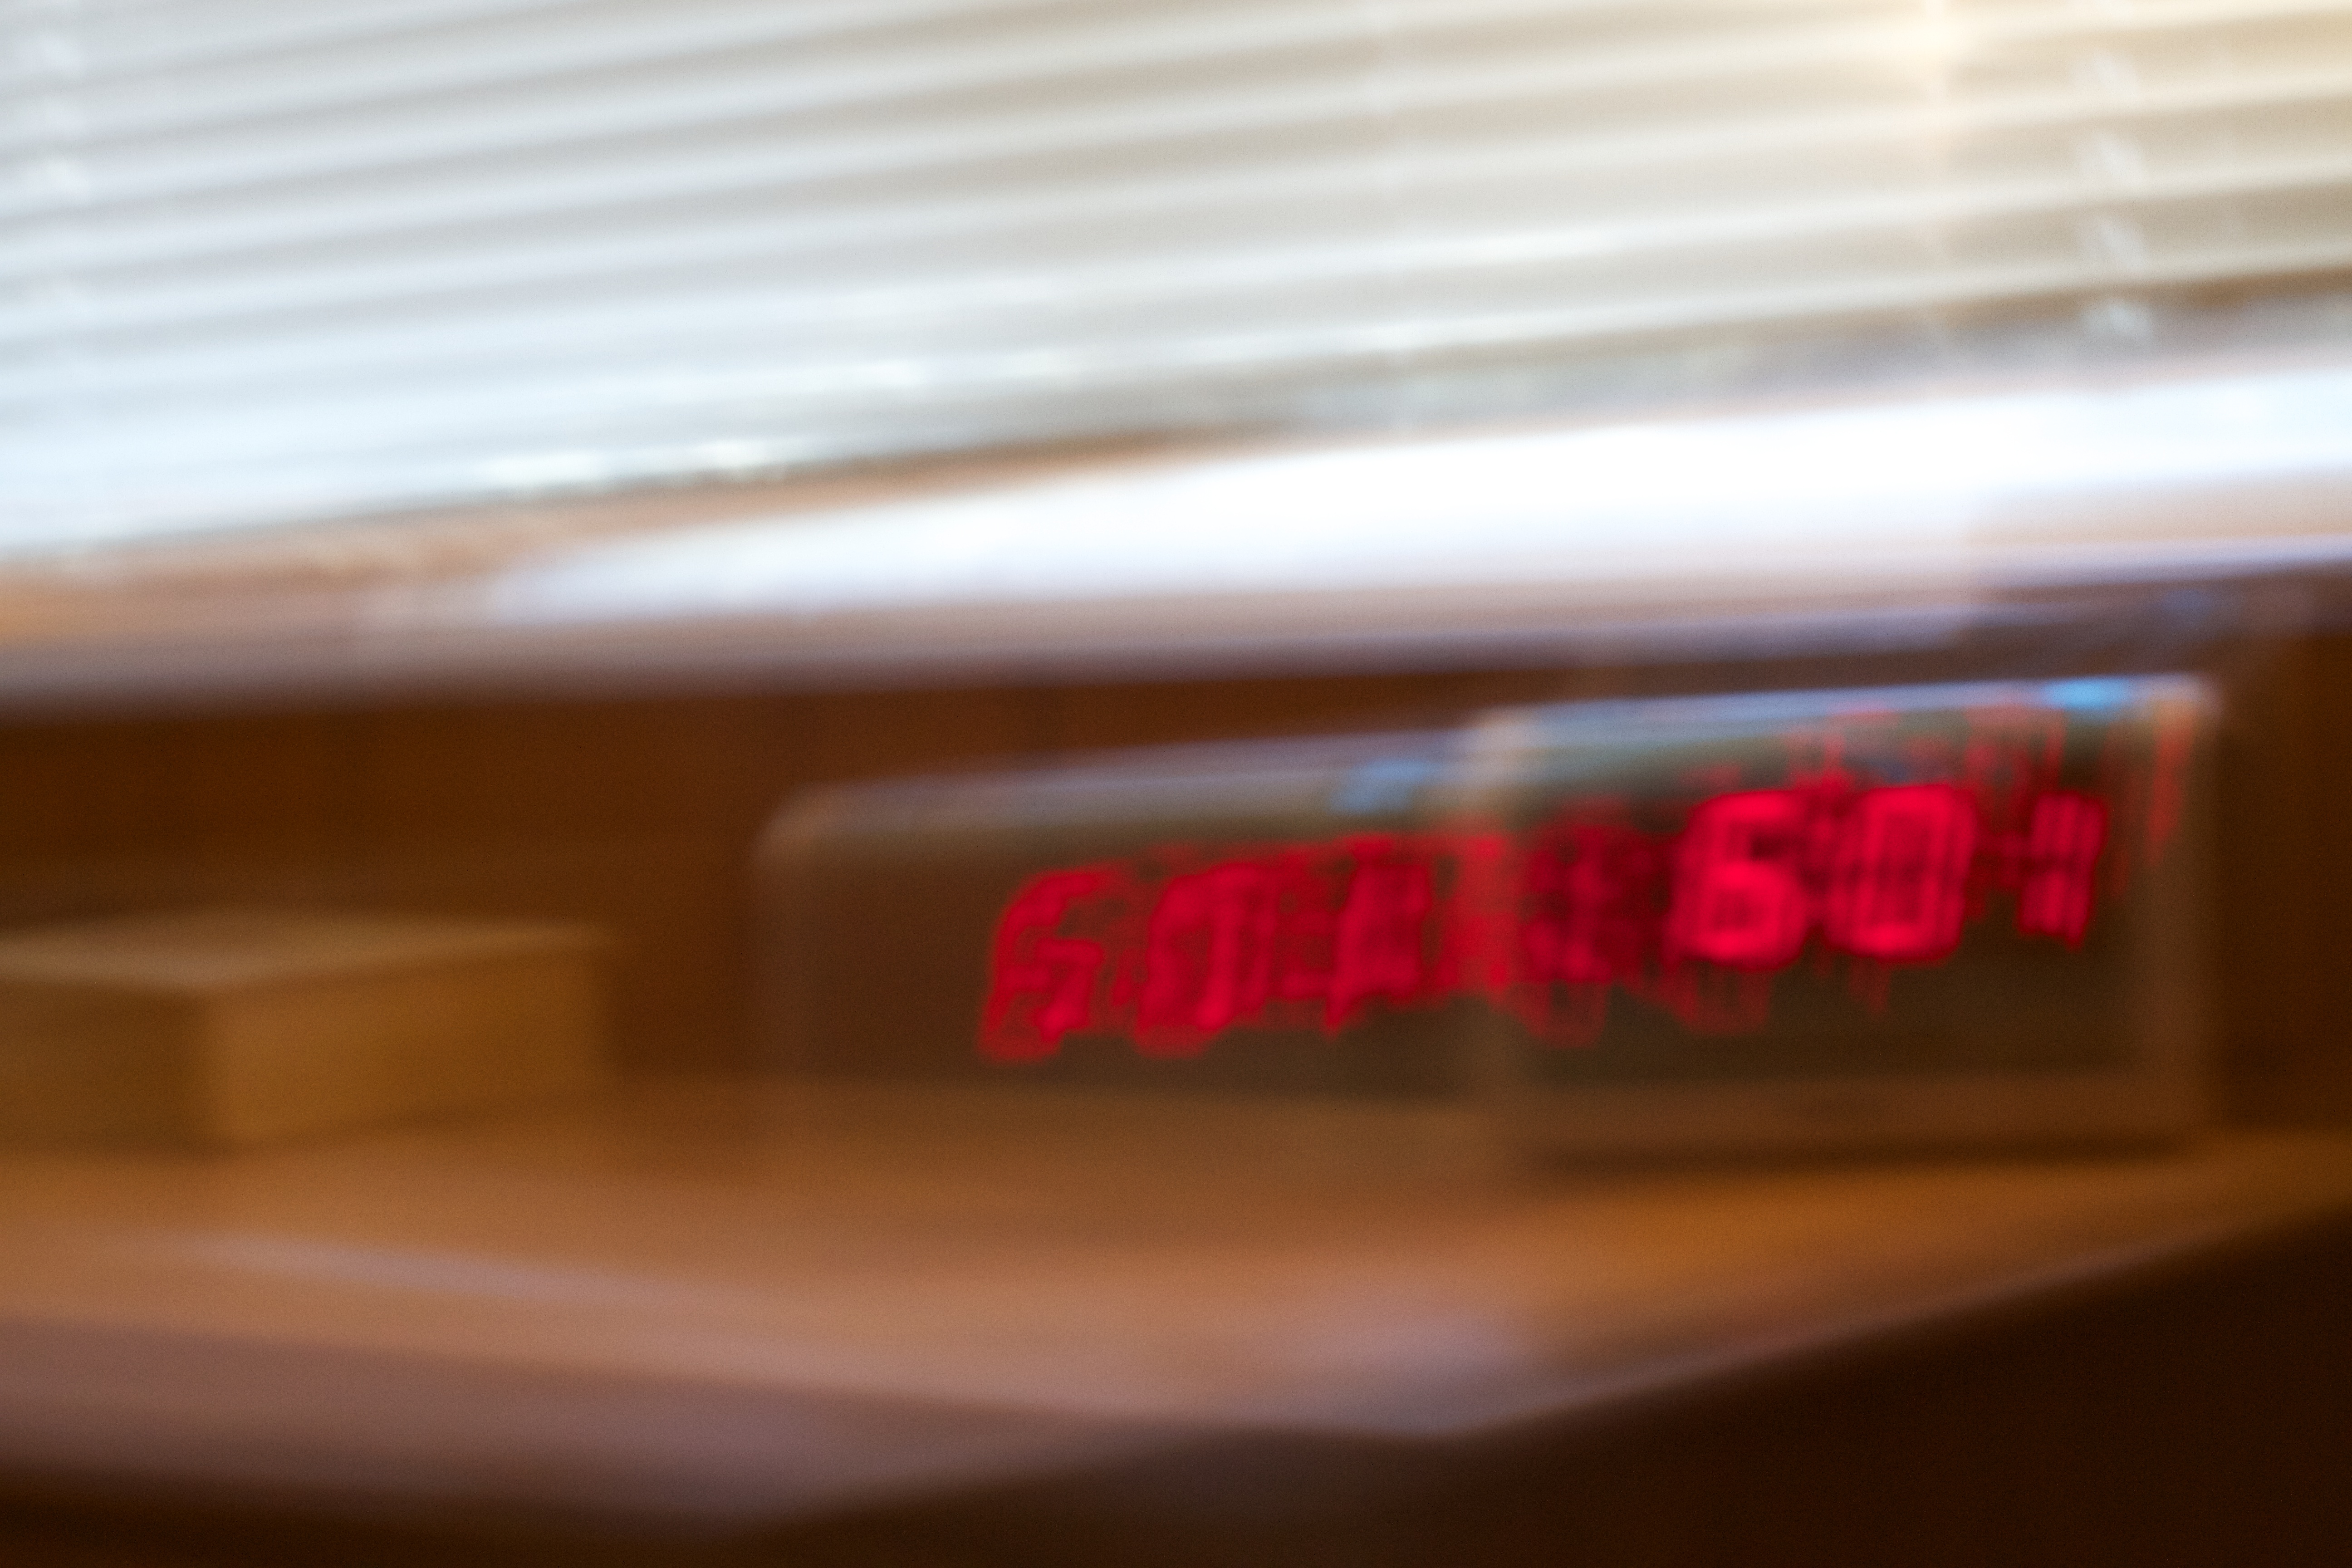
light, lighting, bumper, phonar, automotive exterior, vehicle registration plate